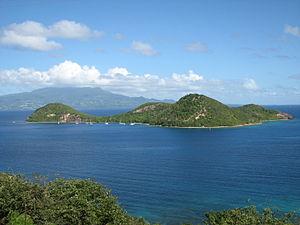
Îlet à Cabrit, dans l'archipel des Saintes. Vu de Terre-de-Haut, avec la Guadeloupe dans le fond.
L'îlet à Cabrit est une petite île inhabitée de l'archipel des Saintes, aux Antilles françaises. Il est administrativement rattaché à la commune de Terre-de-Haut.